China Railways SS3

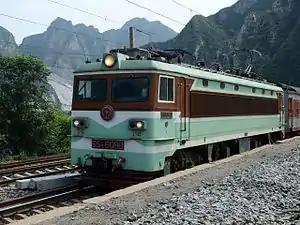
SS3-6088, Luopoling Railway Station, Beijing, September 2011.

The Shaoshan 3 is a type of electric locomotive used on the People's Republic of China's national railway system. This locomotive was the third Chinese electric main line locomotive, built by the Zhuzhou Electric Locomotive Works.